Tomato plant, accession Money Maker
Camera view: bottom (45 deg); turntable rotation: 270 degrees
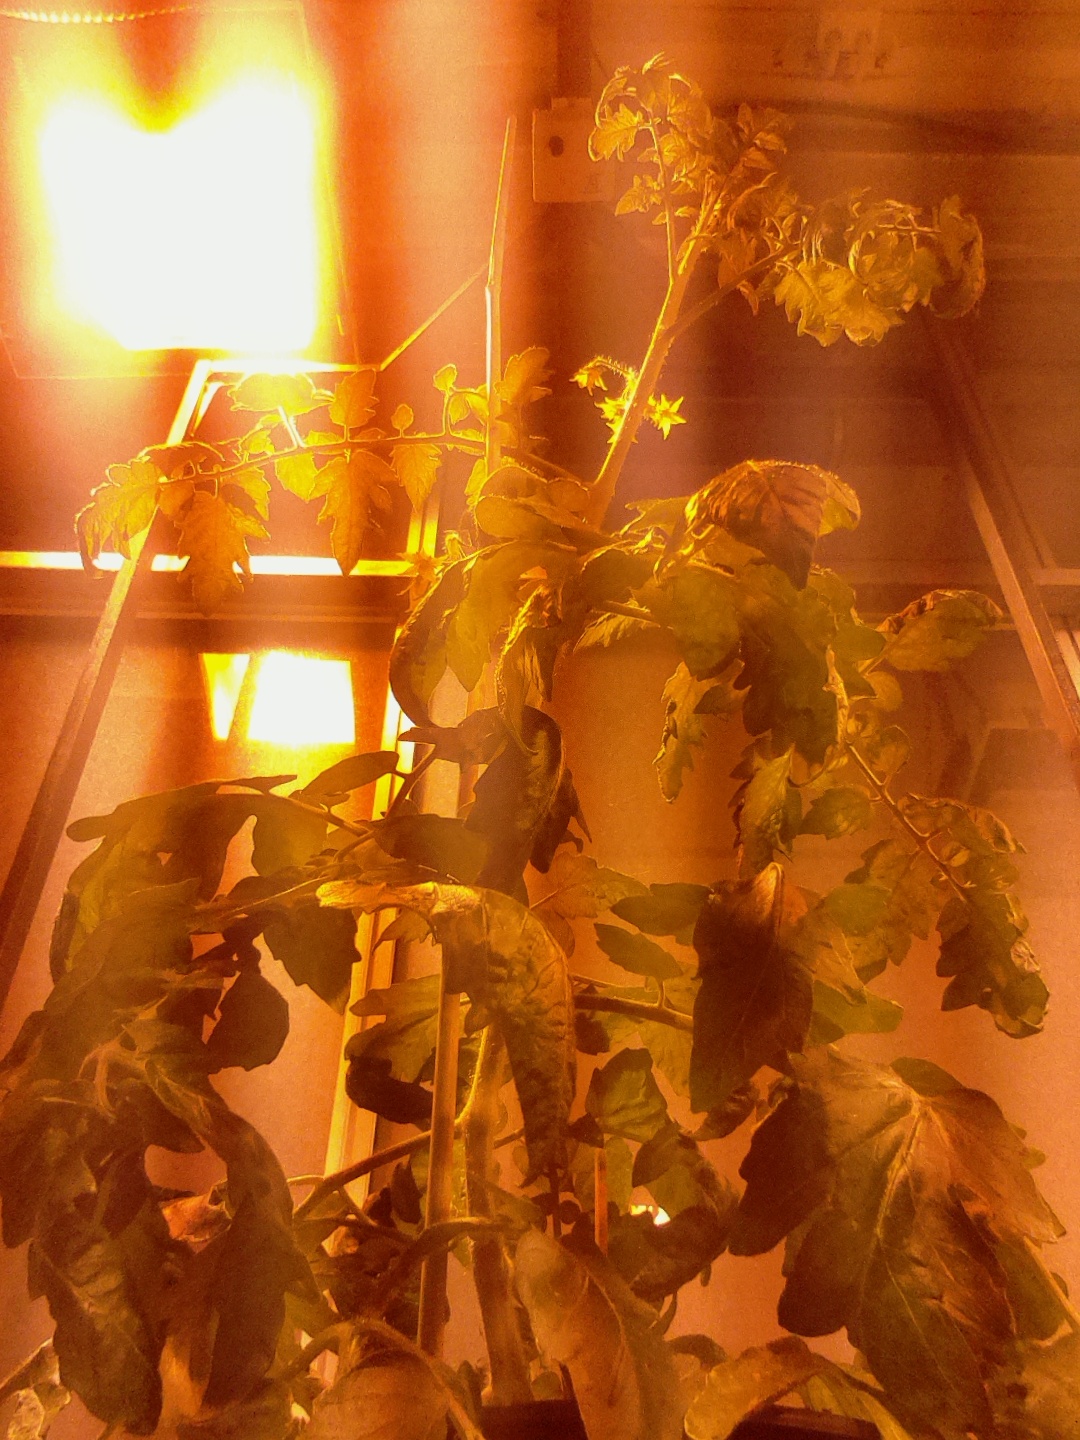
BBCH growth stage 69: End of flowering, 90%-100% of flowers open, more petals falling